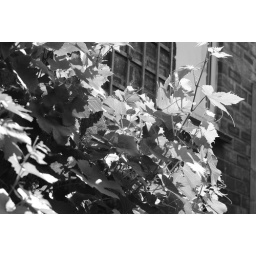
a selection of plants and animals in the garden.